419 Tactical Fighter Training Squadron

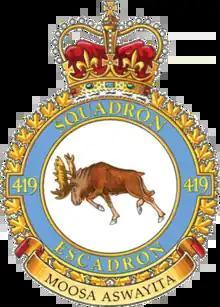

419 Tactical Fighter Training Squadron was a unit of the Royal Canadian Air Force. The squadron was originally formed during the Second World War and was most recently based at CFB Cold Lake. In its latest incarnation it was responsible for advanced tactical fighter training for pilots of the RCAF and as part of the NATO Flying Training in Canada (NFTC) program using nine CT-155 Hawk trainers.